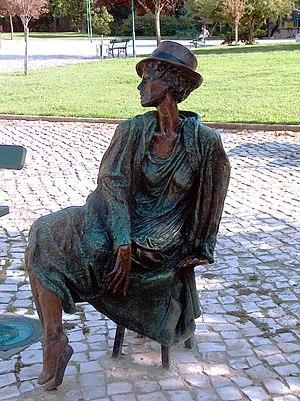
Jorge Melício est un sculpteur angolais qui habite actuellement à Lisbonne depuis 7 ans.